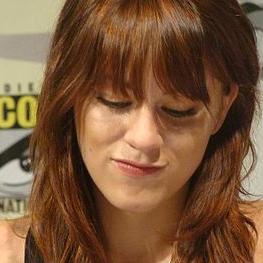
Age: 21